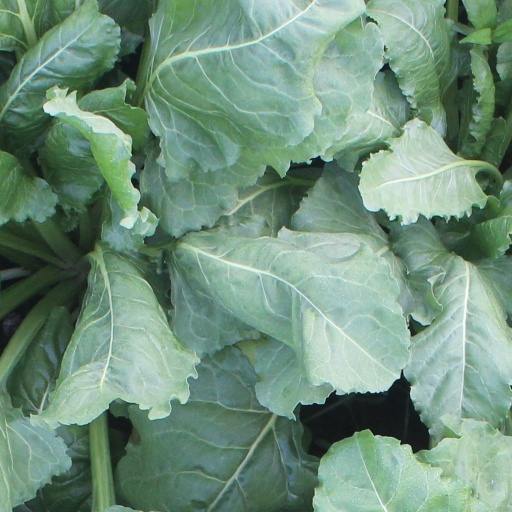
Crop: sugar beet